Sochy massacre

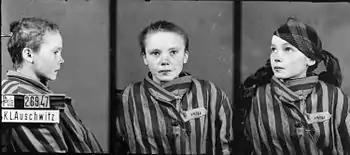
Polish child Czesława Kwoka number 26947 from region Zamość died in German Nazi Auschwitz concentration camp.

During World War II and the occupation of Poland by Nazi Germany (1939–1945), Poles were subjected to terror and mass German repression, both in cities and in the villages. Hundreds of Polish villages were forcibly pacified, had their inhabitants massacred, or were completely destroyed by the German occupiers.